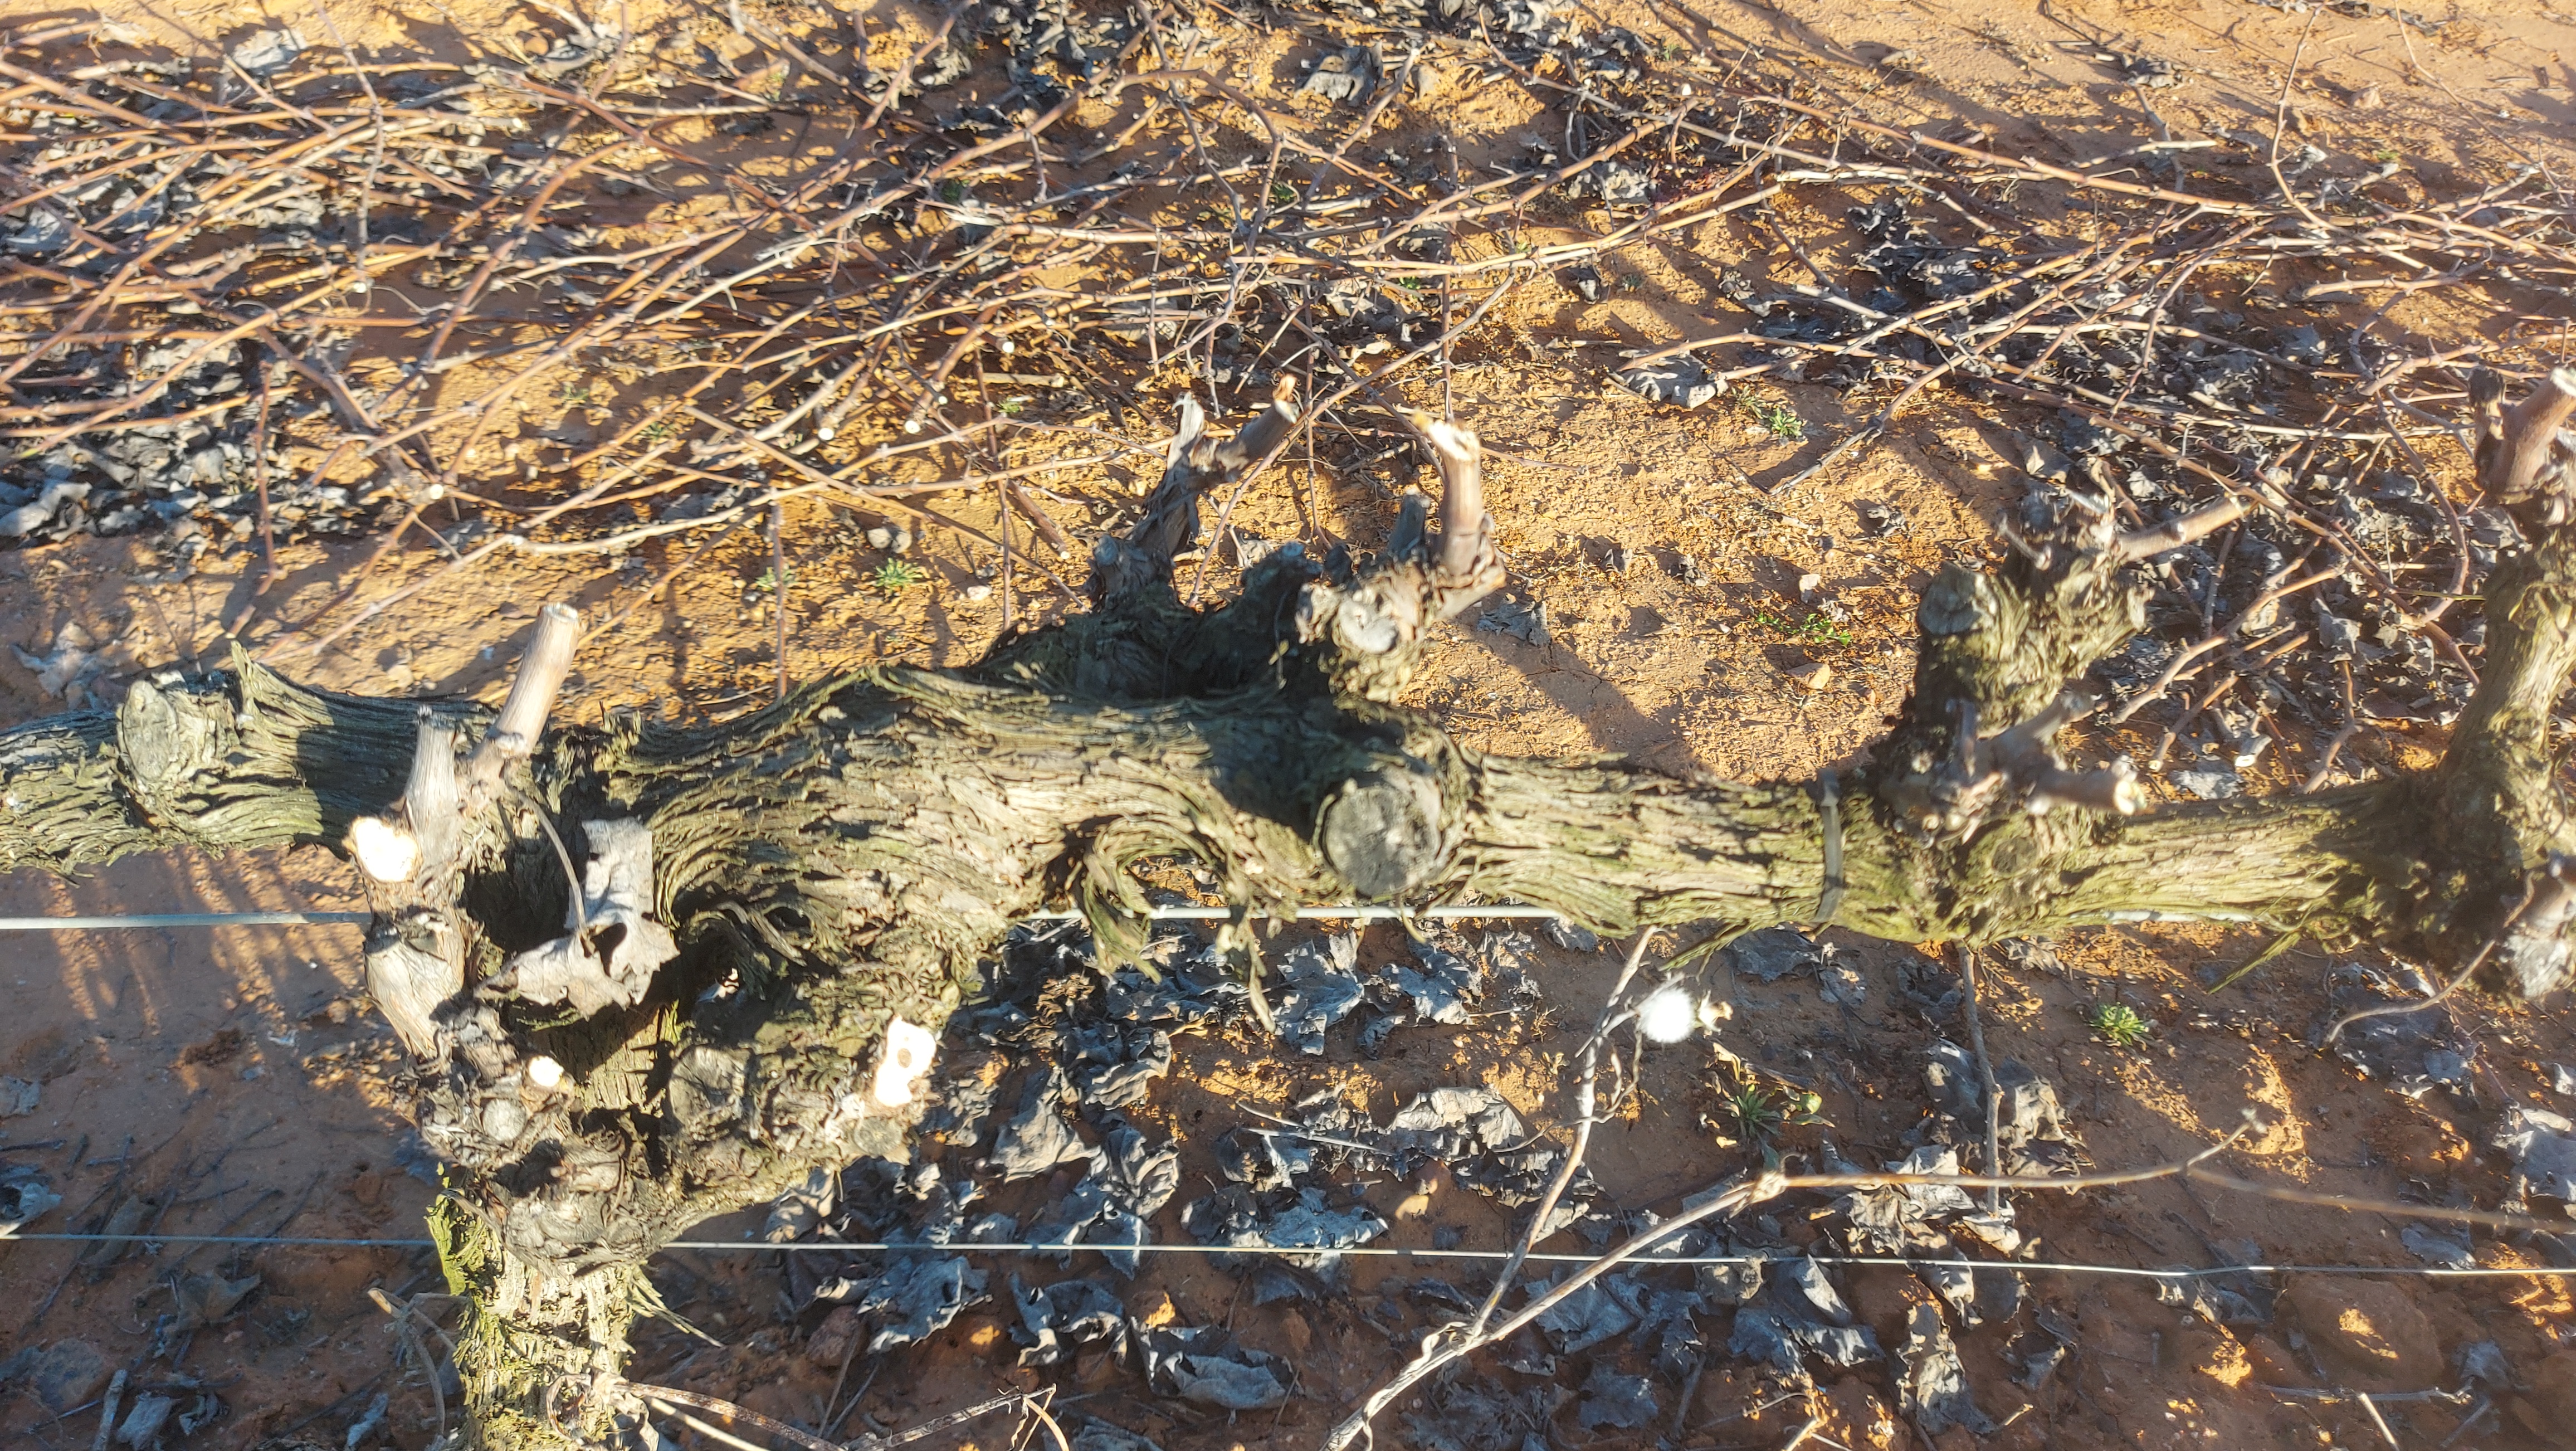
Unpruned shoots: 0
Pruned shoots: 6
Trunks: 1